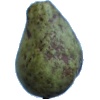
Label: pear_stone